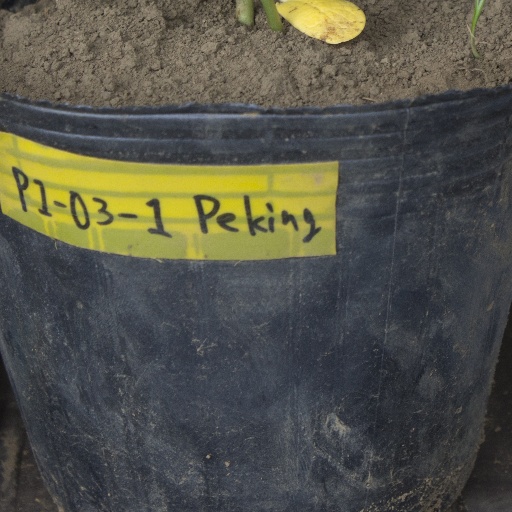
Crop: soybean